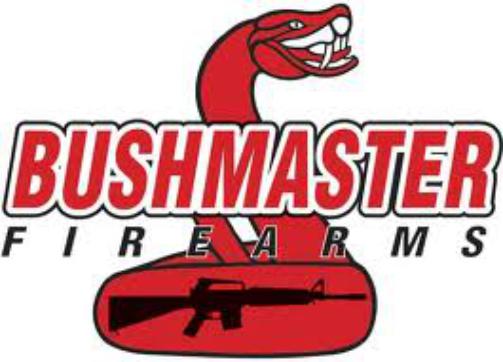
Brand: Bushmaster
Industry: Others